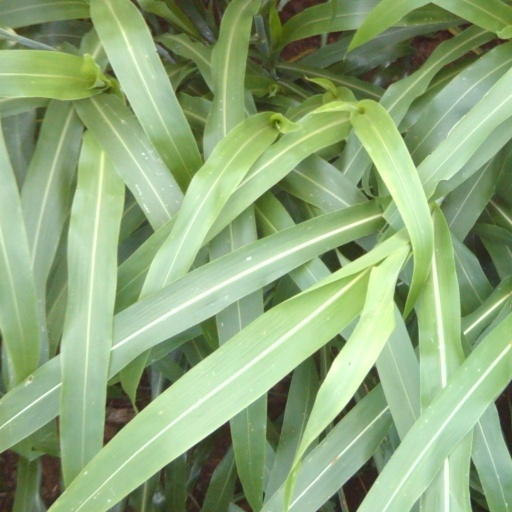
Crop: sorghum